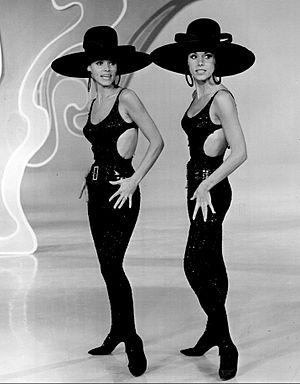
Les sœurs jumelles Alice et Ellen Kessler sont deux danseuses et actrices allemandes. Elles ont fait une carrière commune dans le show business.